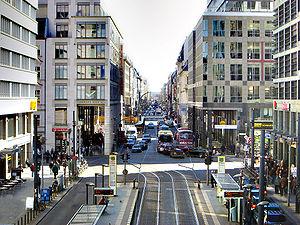
La Voie des Visionnaires est un projet d'art urbain en cours de construction dans le quartier de Kreuzberg, à Berlin, en Allemagne. Ce projet consiste en l'installation de plaques insérées dans le trottoir du sud de la Friedrichstraße. Chacune d'elles est dédiée à un État-membre de l'Union européenne et présente une citation d'un penseur de ce pays.
La Friedrichstraße [ˈfʁiːdʁɪçˌʃtʁaːsə] est une rue située à Berlin, reliant les quartiers de Mitte et de Kreuzberg, entre la Oranienburger Tor au nord et la Hallesches Tor au sud.